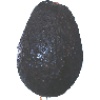
Label: Avocado ripe 1